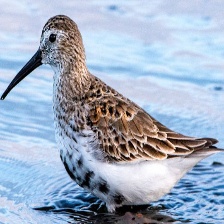
Species: DUNLIN
Scientific name: CALIDRIS ALPINA
ImageNet parent category: red-backed_sandpiper